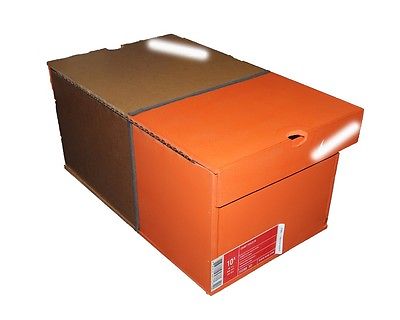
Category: table